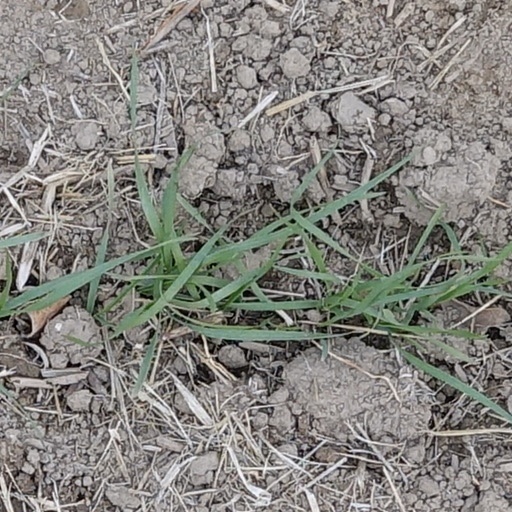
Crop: wheat